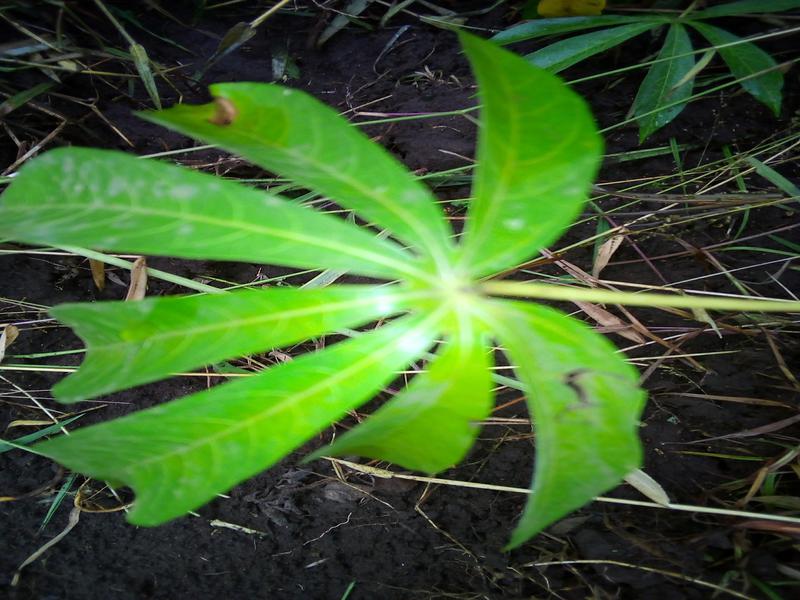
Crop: cassava
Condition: bacterial_blight